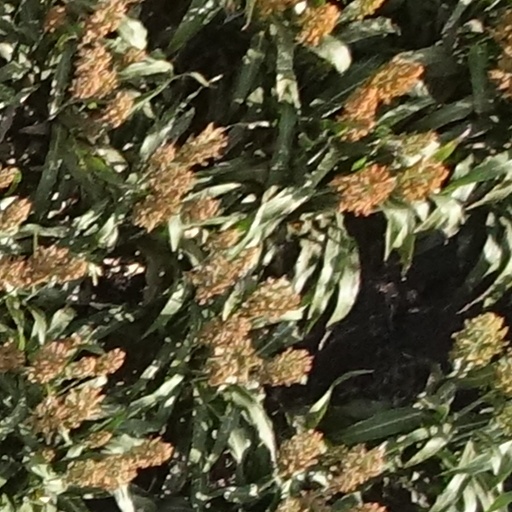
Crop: sorghum